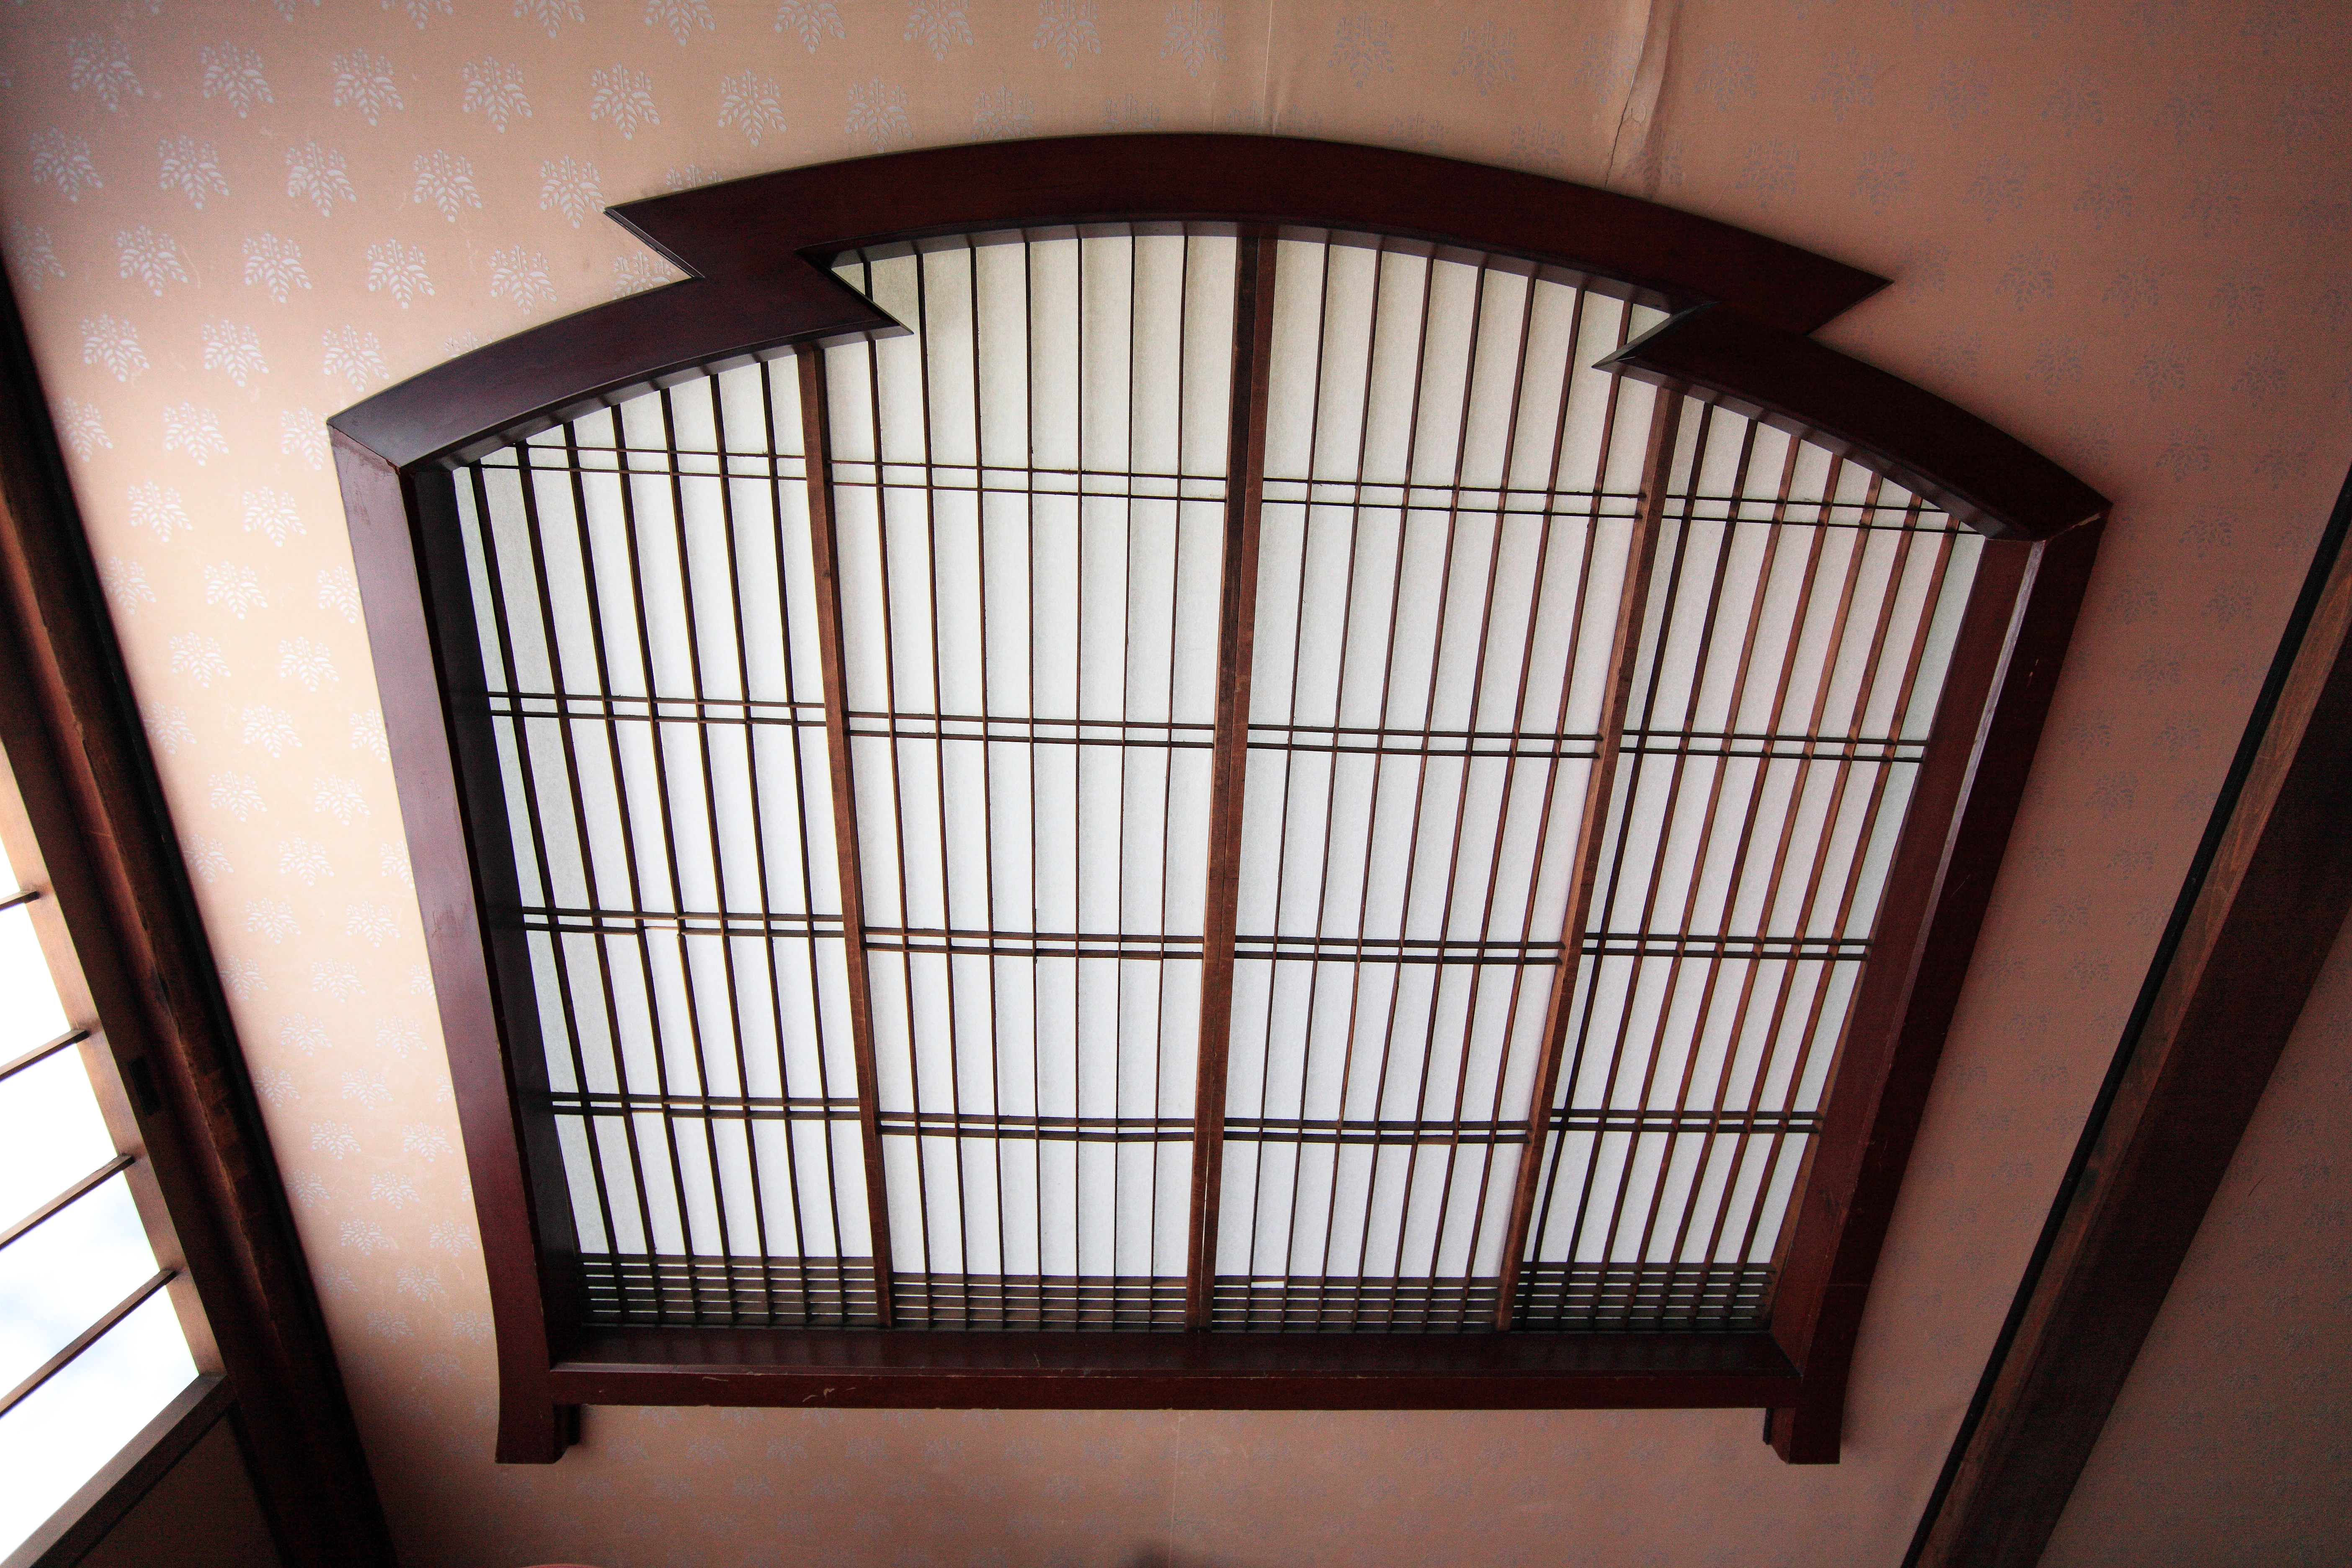
architecture, house, interior, window, old, home, balcony, high, ancient, residence, lighting, cage, interior design, handrail, product, design, stairs, 5d, hires, markii, hi, res, resolution, daylighting, window covering